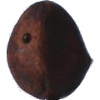
Label: Chestnut 1